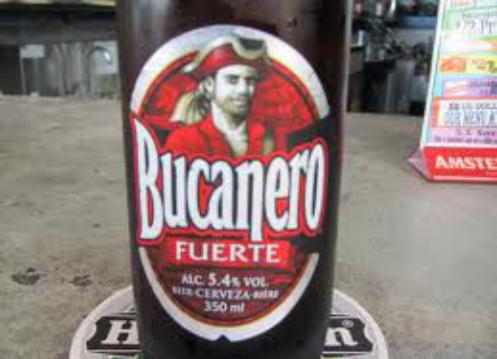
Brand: Bucanero
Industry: Food